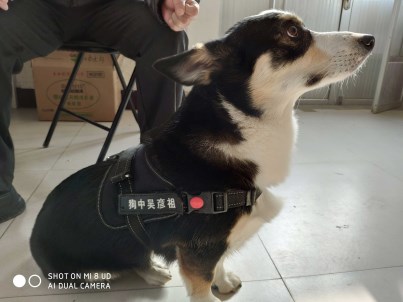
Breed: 2909-n000116-Cardigan